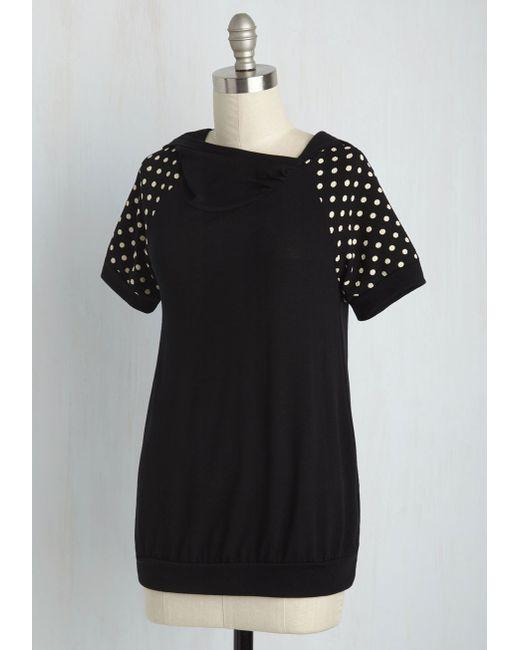
damenoberteil in schwarz, weiß gepunktet nur kurze Ärmel elastische Ärmelenden